Ganesh (2009 film)

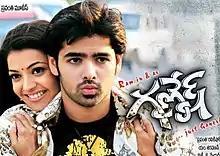
Film poster

Ganesh ... just Ganesh is a 2009 Indian Telugu-language romantic drama action film written and directed by debutant M. Saravanan and produced by Sri Sravanthi Movies. It stars Ram Pothineni as the title character alongside Kajal Aggarwal and Poonam Kaur. This film also features 26 kids and comedian Brahmanandam.